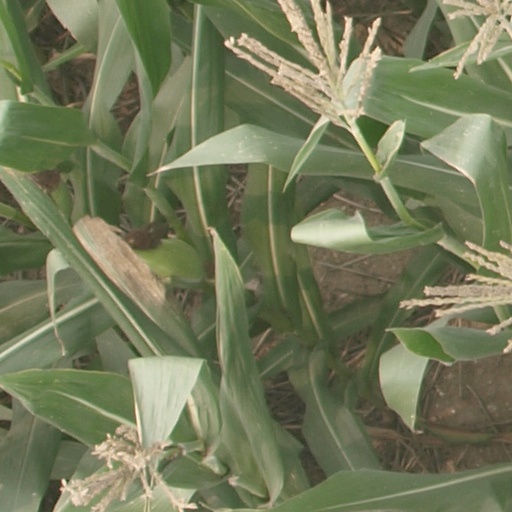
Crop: maize; corn